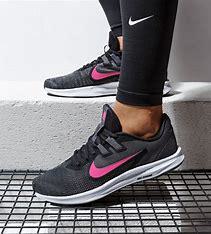
Brand: Nike
Model: Downshifter 9